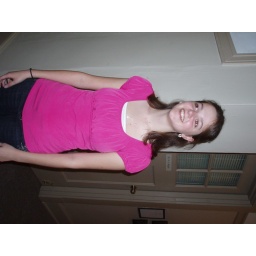
Picture taken by Mackenziemy favorite color = pink - my shirt